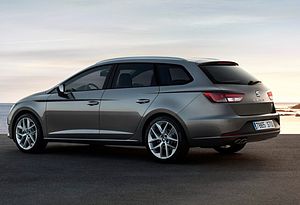
Seat / Modeller
SEAT, S.A. er en spansk bilproducent med hovedsæde i Martorell nær Barcelona. Virksomheden blev grundlagt 9. maj 1950 af Instituto Nacional de Industria, et statsejet industri-holdingselskab.